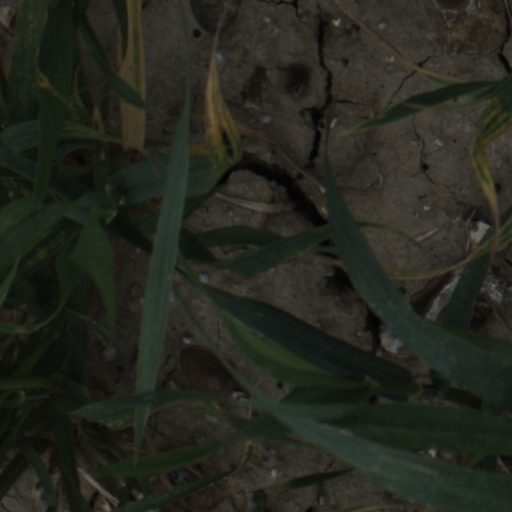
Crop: wheat